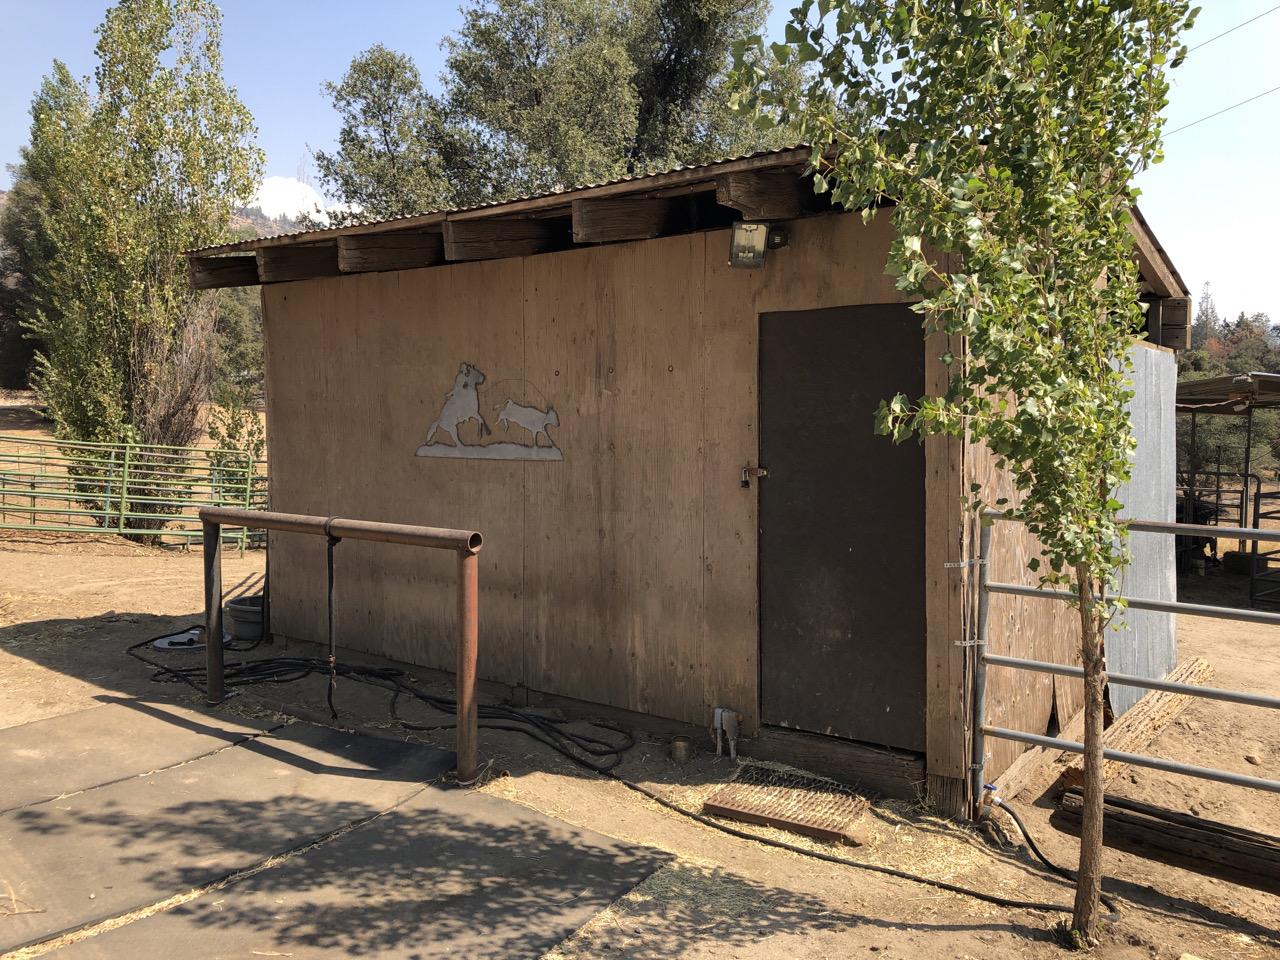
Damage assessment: no_damage